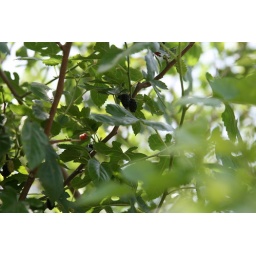
Many of you might remember sitting under a tree and eating these with your friends. Brings back a lot of memories.